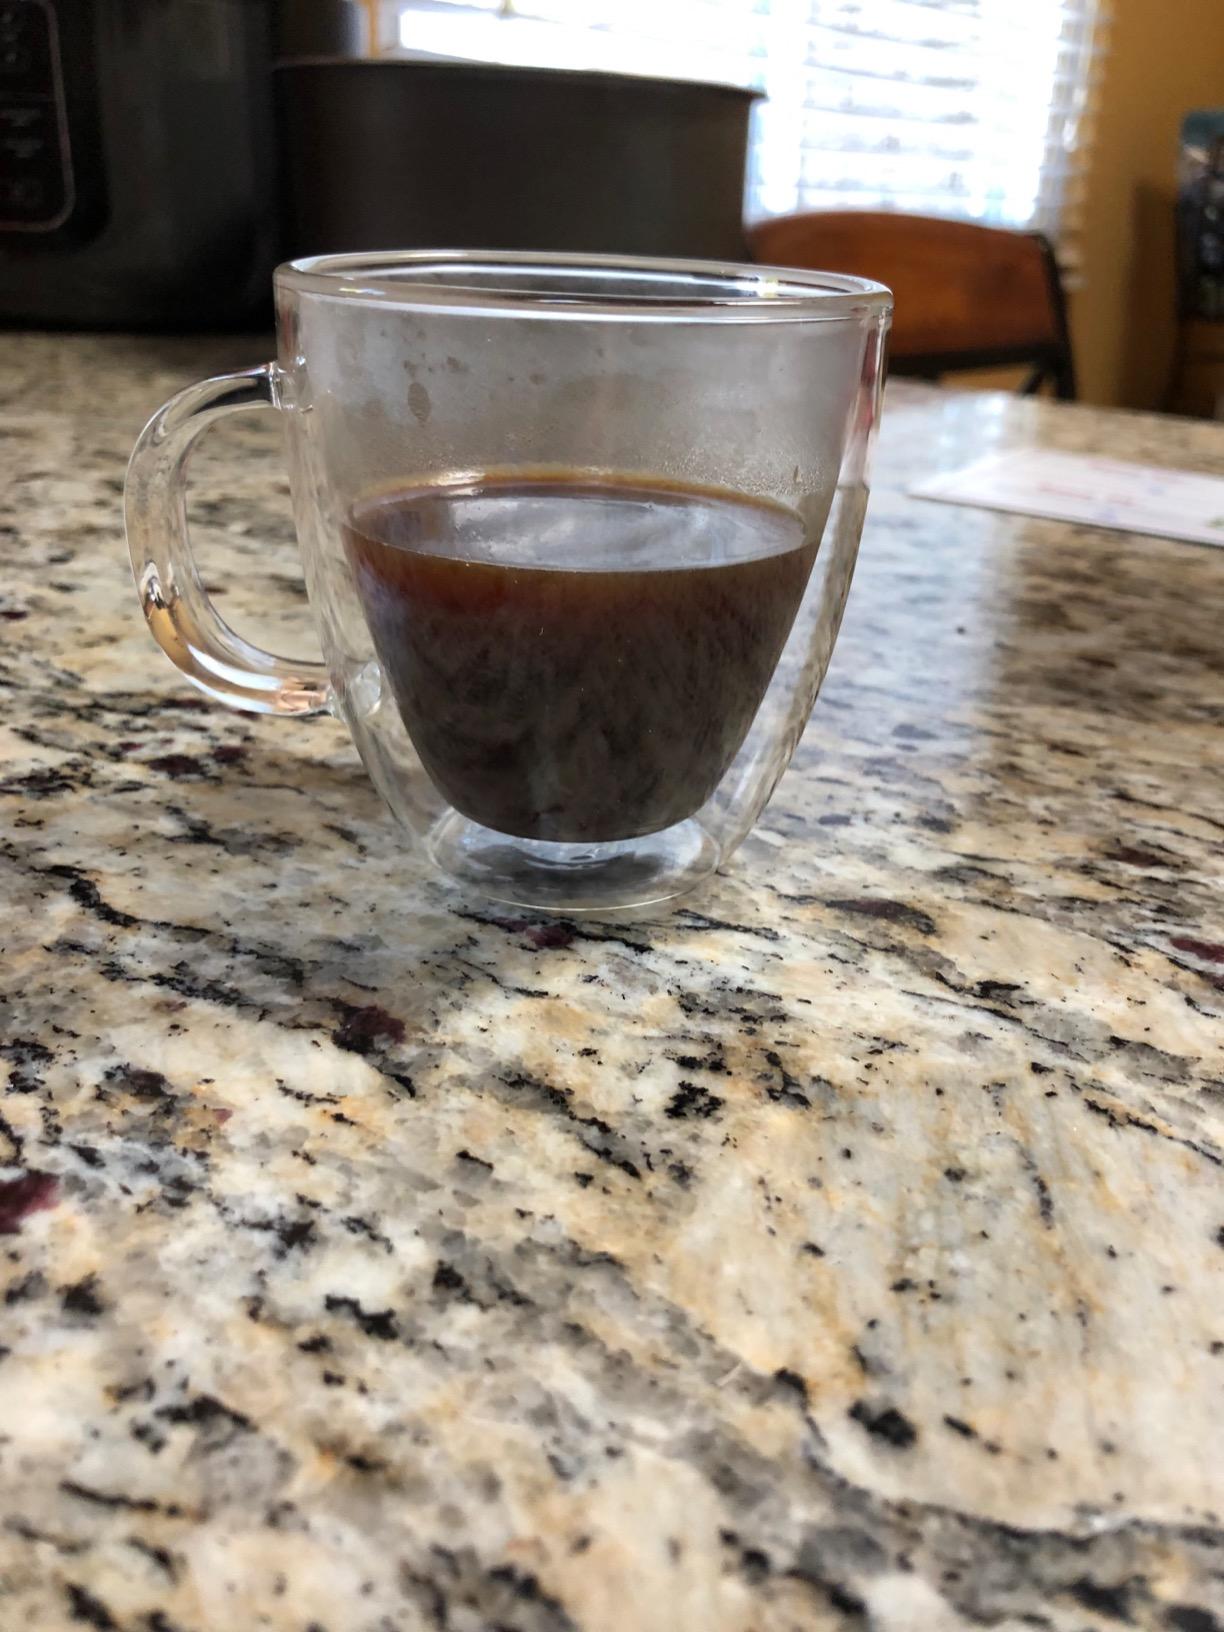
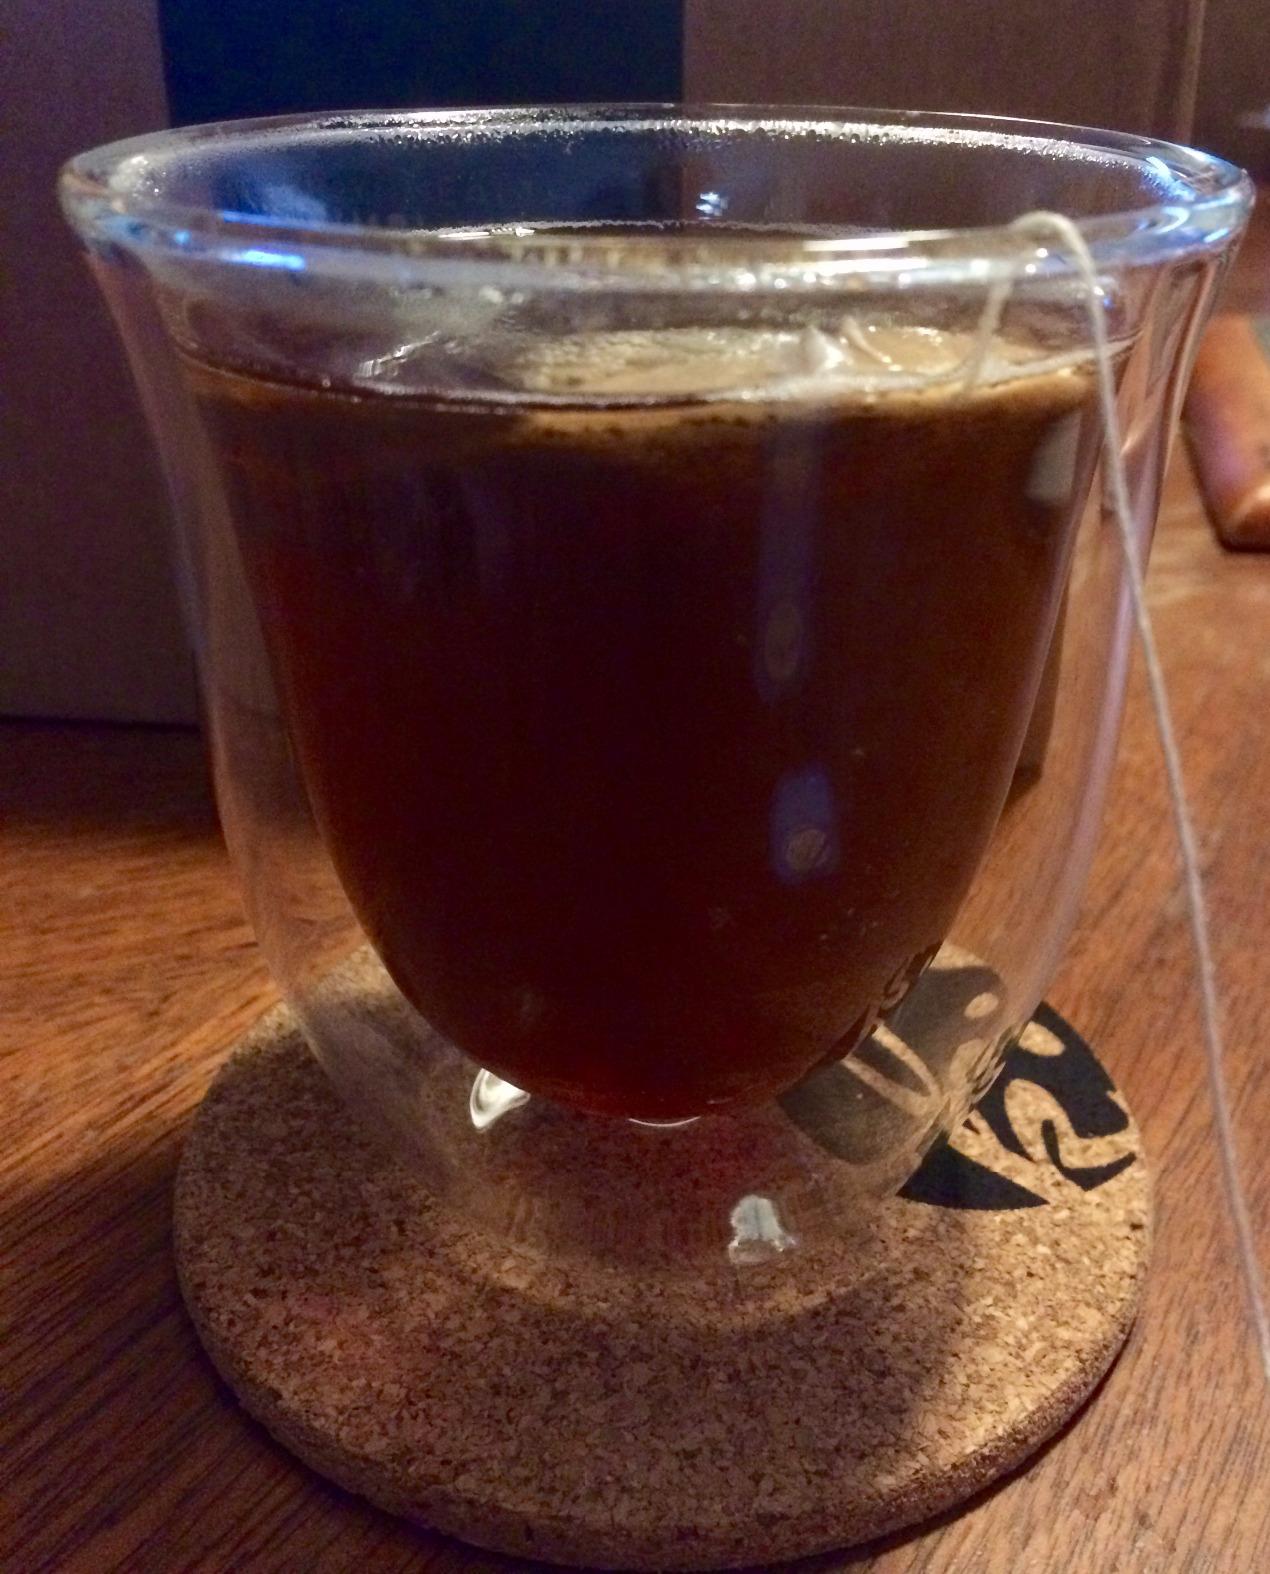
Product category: items_mug
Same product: no